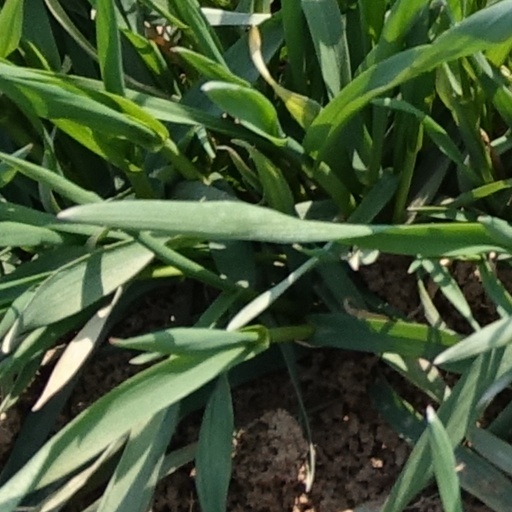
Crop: wheat